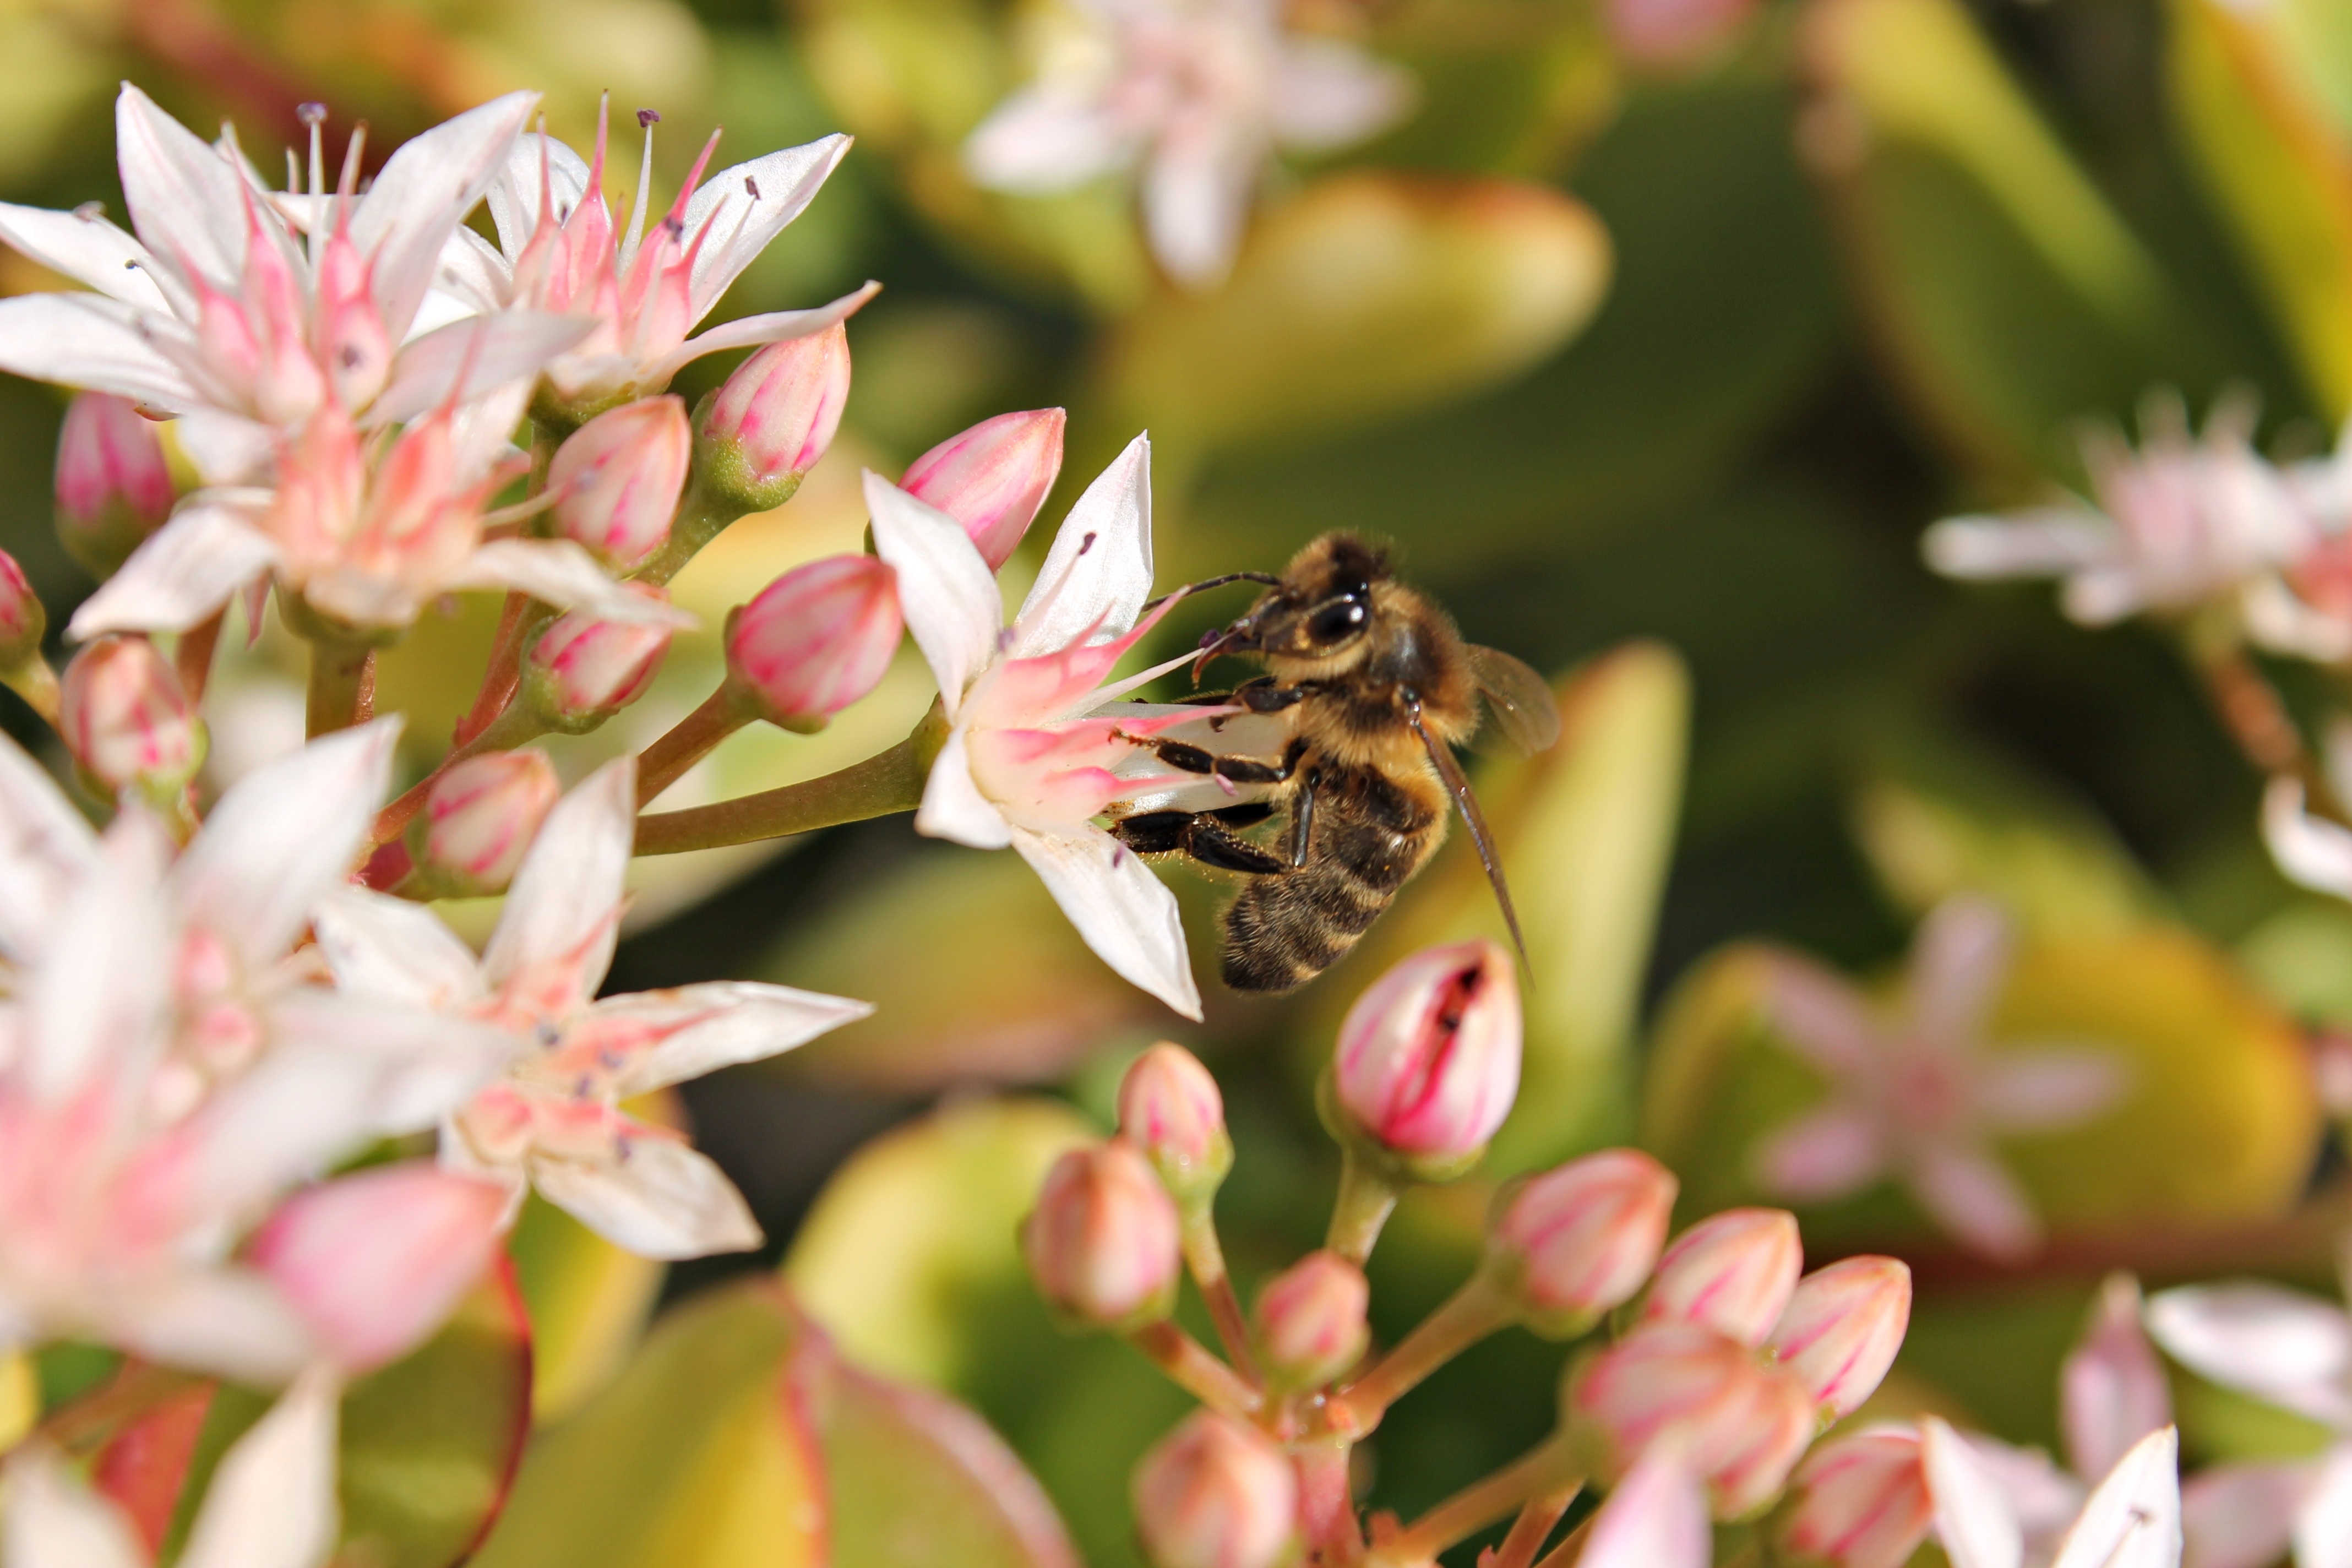
blossom, plant, flower, petal, wildlife, insect, macro, botany, colorful, flora, fauna, invertebrate, wildflower, close up, shrub, pistil, bee, nectar, macro photography, honey bee, pollinator, membrane winged insect